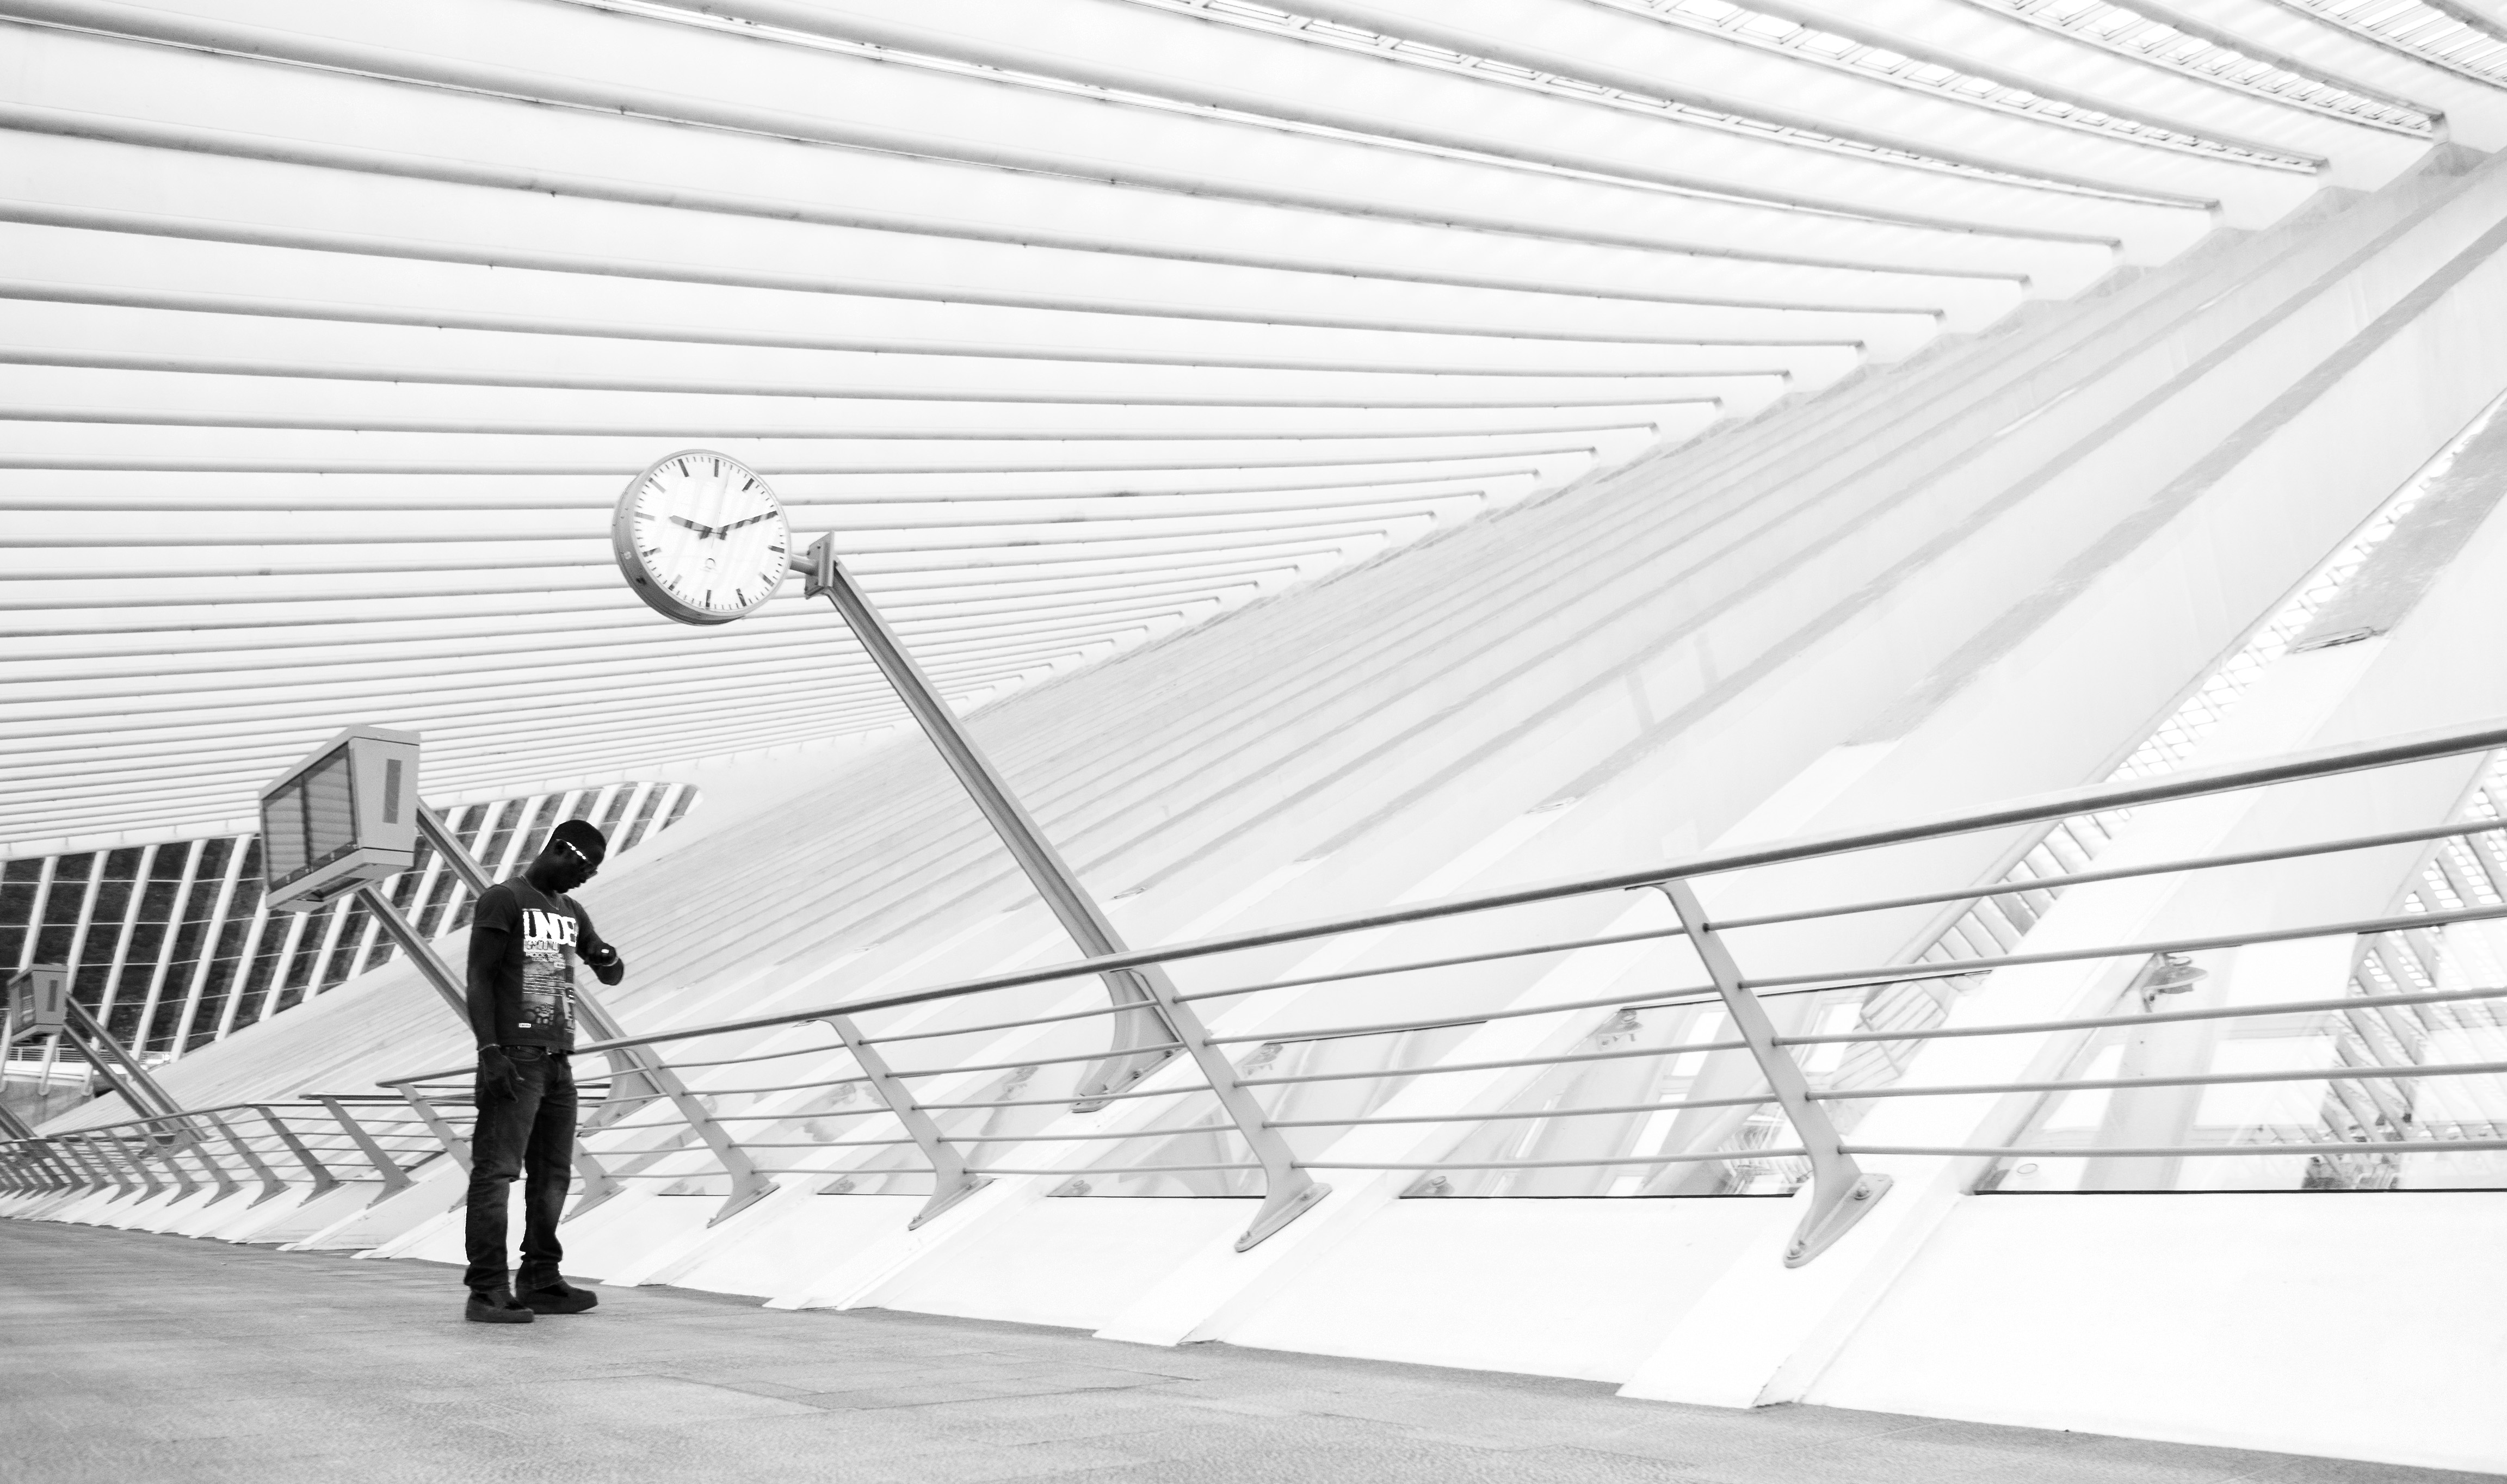
wing, black and white, architecture, structure, white, street, camera, line, monochrome, streetphotography, bw, candid, art, sketch, drawing, olympus, strasse, sw, fineart, shape, strassenfotografie, streetportrait, streetog, struktur, monochrome photography